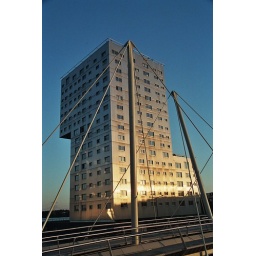
An appartment building behind the bridge over the Olstgracht in the center of Almere, Holland.